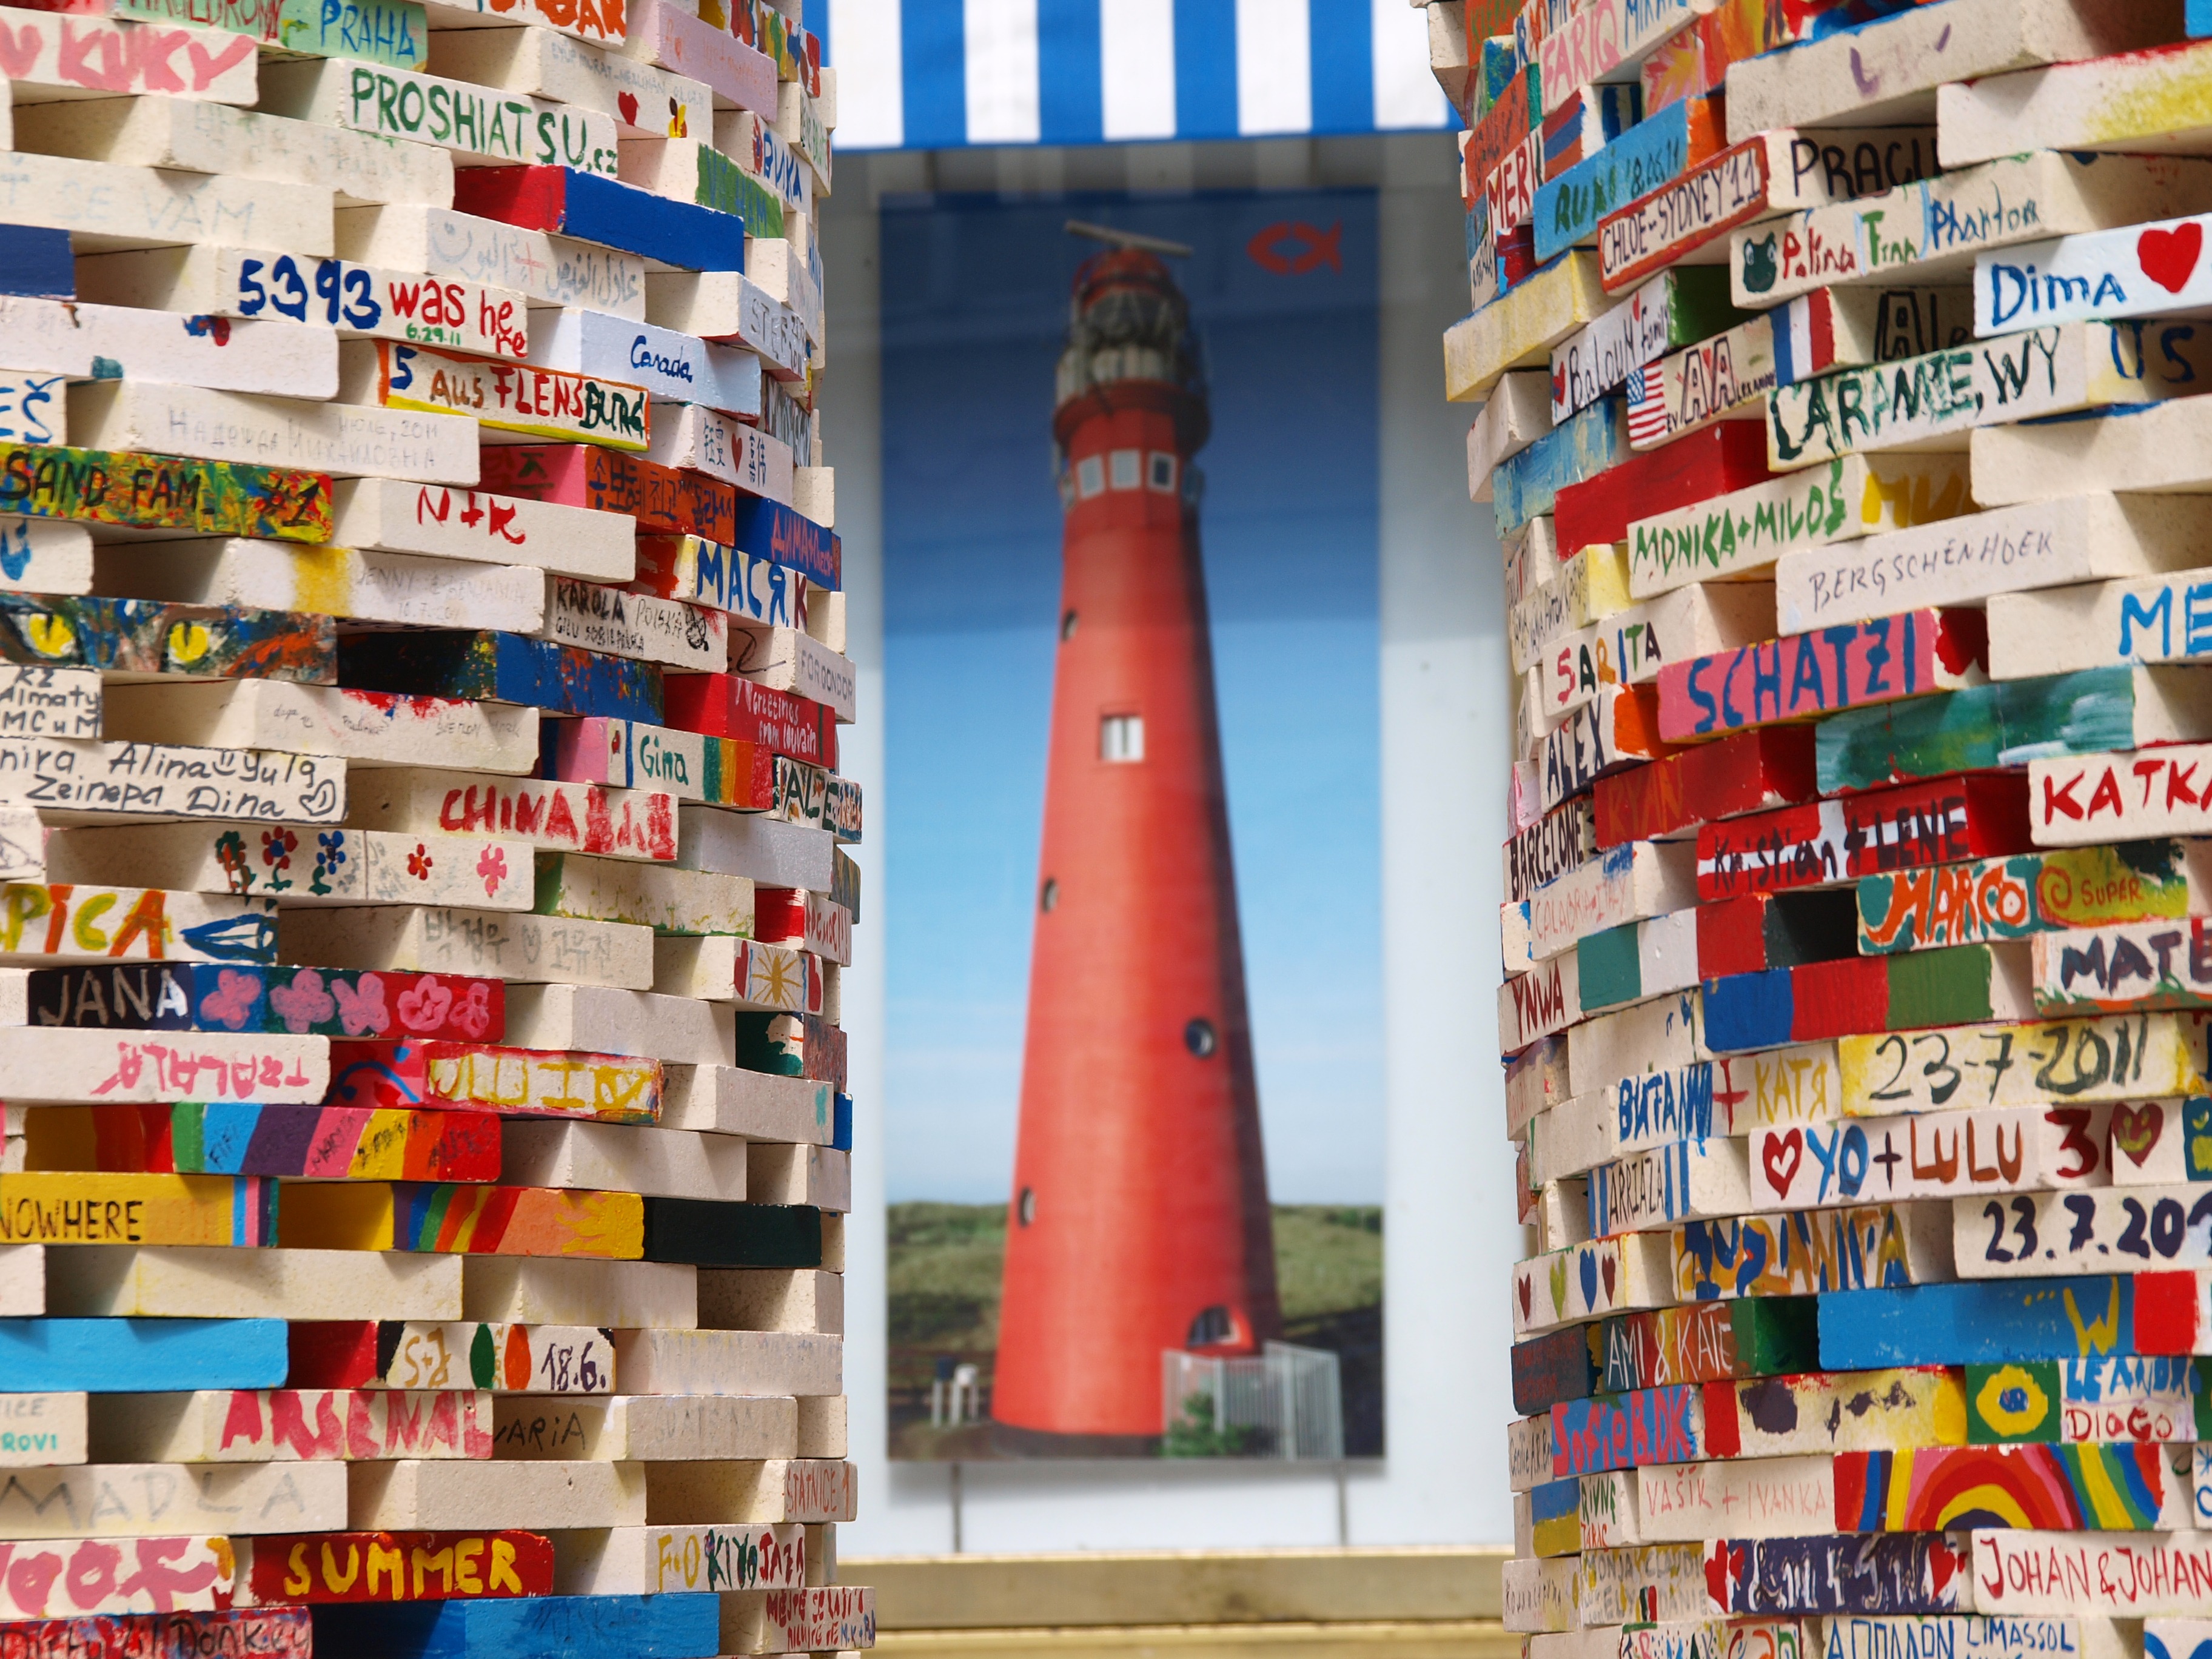
lighthouse, city, color, art, colors, bricks, signs, collage, retail, bookselling